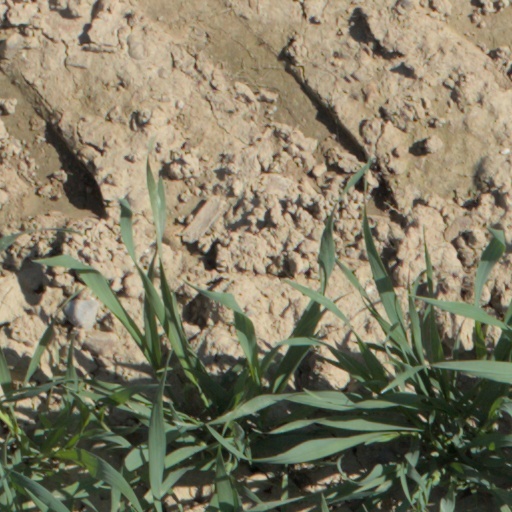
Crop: wheat